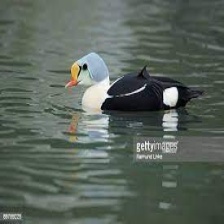
Species: KING EIDER
Scientific name: SOMATERIA SPECTABILIS
ImageNet parent category: drake